Fawley Refinery

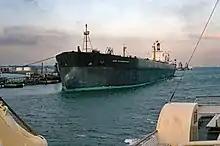
VLCC "Esso Wilhelmshaven" at the Fawley Refinery oil terminal

The refinery can handle VLCCs up to 244,000 tonnes displacement, with a length overall up to It has nine berths, 5 oceangoing berths with depths from to , and 4 for coastal vessels with depths in the range.